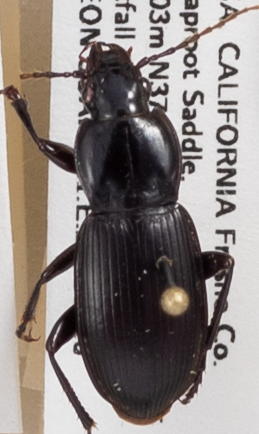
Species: Pterostichus ordinarius
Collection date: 2018-07-16
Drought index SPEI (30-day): -1.604
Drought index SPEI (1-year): -0.39
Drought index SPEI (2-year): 0.71